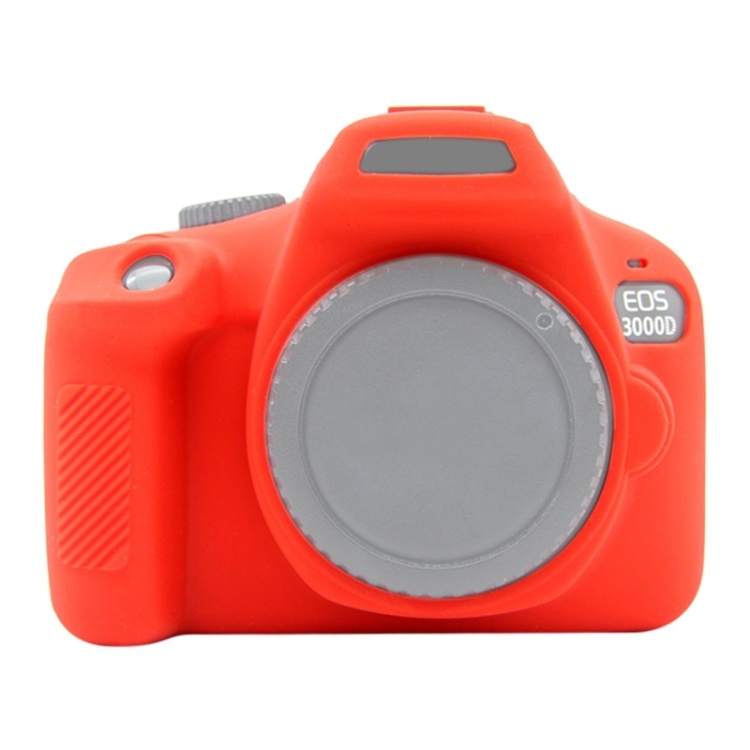
PULUZ Soft Silicone Protective Case for Canon EOS 3000D / 4000D(Red)
1. It is made of stretchable, tenacious, soft high quality natural silicone material. 2. Protect housing and keypad against scratching, scraping & abrasion, anti-vibration, moreover all function can be used freely. 3. Compact, light, and extremely durable design, lightweight, convenient to carry. 4. Internal soft design gives you a soft and comfortable touch. 5. Simple and easy to use, protect your camera and install on your tripod at the same time. 6. This silicone camera case fits for EOS 3000D Digital SLR Camera.
Brand: PROSERIES GO
Category: Cameras & Optics > Camera & Optic Accessories > Camera Parts & Accessories > Camera Bags & Cases > Camera Soft Pouches